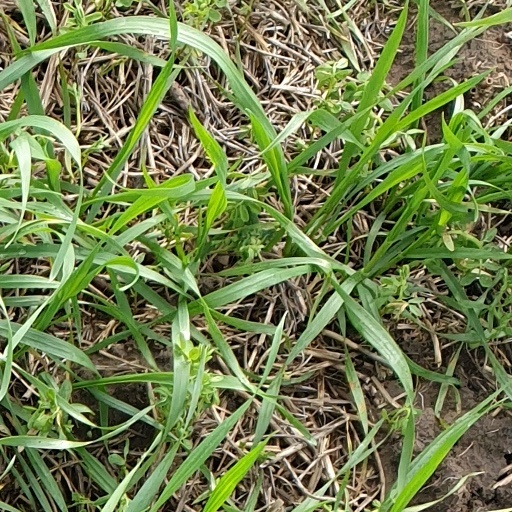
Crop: wheat